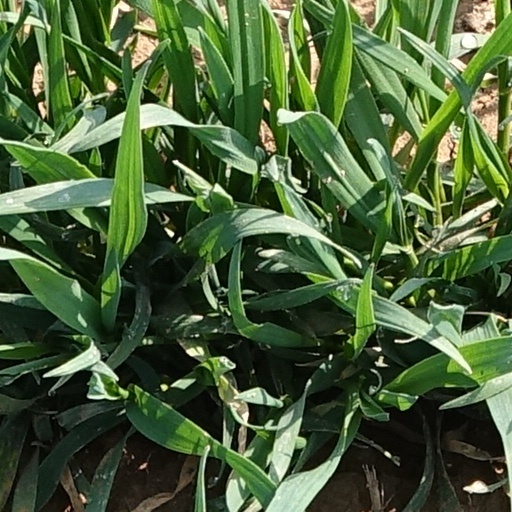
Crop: wheat